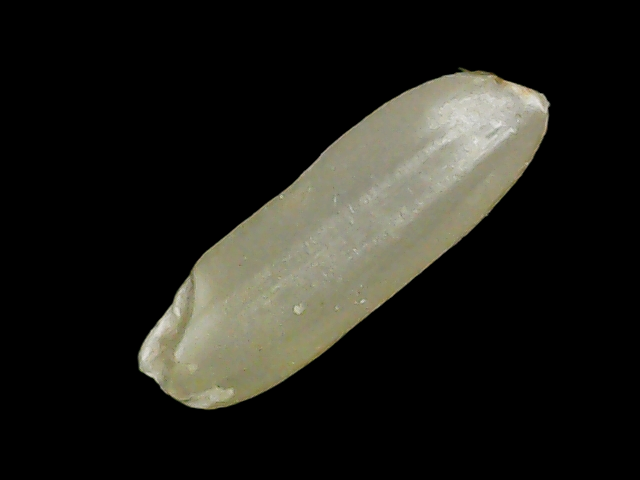
Rice variety: Binadhan11